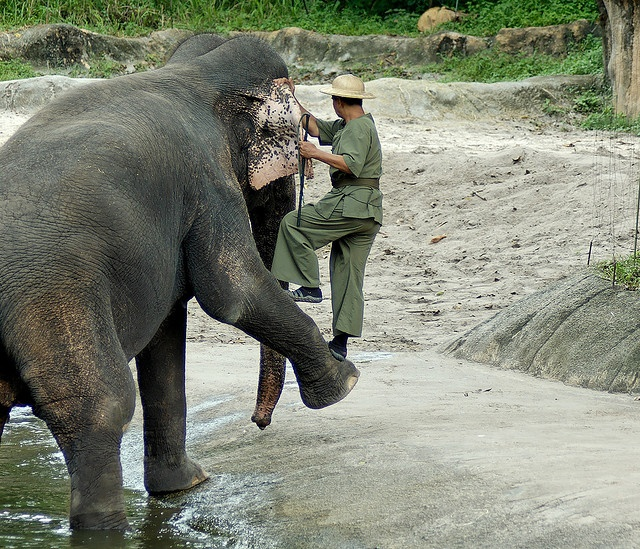
A man climbing in an elephant across the water
Large sized elephant with man riding on elephants leg.
A man in a hat is standing on an elephant's leg.
a man stands on an elephants foot while in the water
A large elephant standing next to a man in a  river.